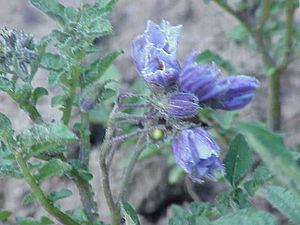
Solanum chacoense est une espèce de plante herbacée tubéreuse de la famille des Solanaceae, originaire de la région du Chaco en Amérique du Sud. Son aire de distribution s'étend du nord de l'Argentine jusqu'à la Bolivie en passant par l'Uruguay et le Paraguay. Elle est apparentée à la pomme de terre cultivée mais s'en distingue par son niveau de ploïdie, elle est en effet diploïde tandis que la pomme de terre est tétraploïde.
La section Solanum sect. Petota appartient au genre Solanum, sous-genrePotatoe, dans la famille des Solanaceae. Parmi les quelque 200 espèces qui la composent, figurent les sept espèces de pommes de terre cultivées et un grand nombre de « pommes de terre sauvages ». Sa distribution s'étend sur le continent américain depuis la vallée du Colorado au nord jusqu'à l'archipel des Chonos au sud.